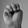
ASL letter: M